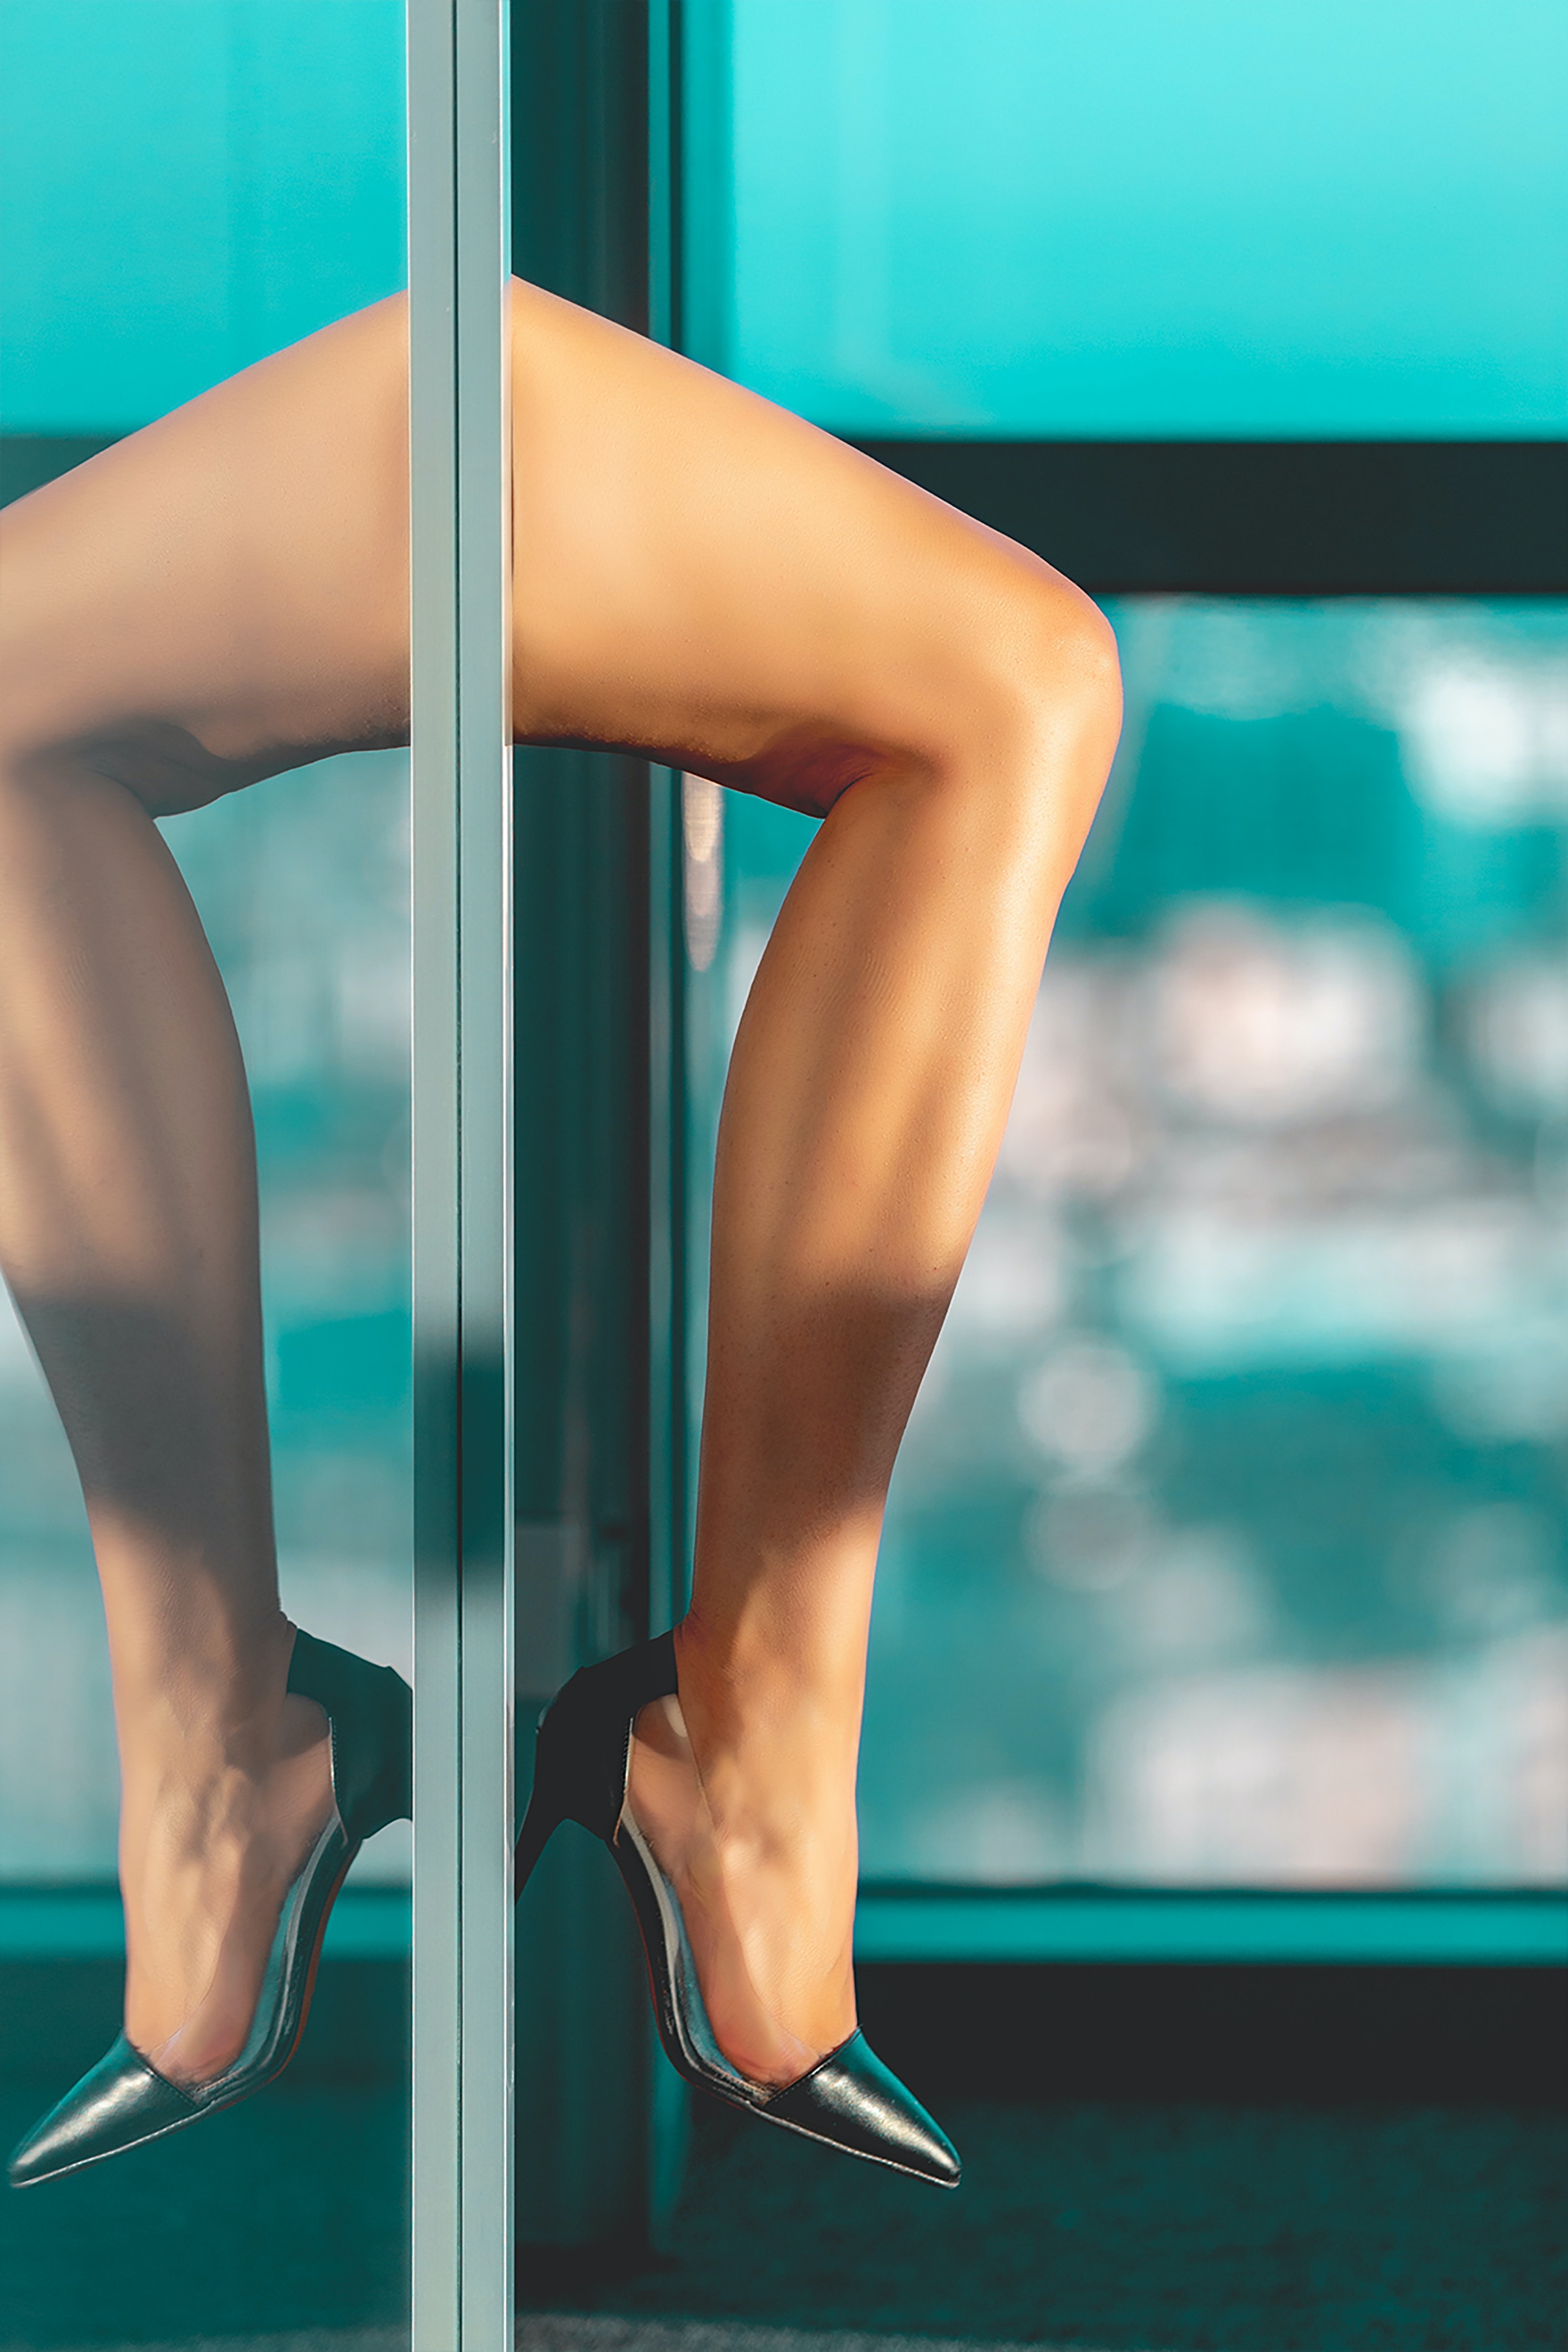
art, joint, leg, thigh, calf, foot, human leg, electric blue, sitting, knee, toe, balance, ankle, sandal, magenta, leisure, flooring